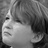
Emotion: sad